Aircraft

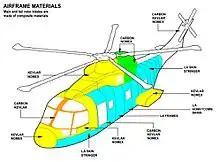
Airframe diagram for an AgustaWestland AW101 helicopter

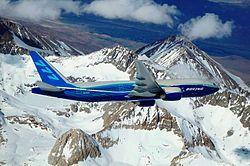
The Boeing 777-200LR is one of the longest-range airliners, capable of flights of more than halfway around the world.

Compared to engines using propellers, jet engines can provide much higher thrust, higher speeds and, above about , greater efficiency.